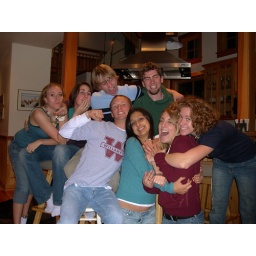
Tara's beach house is amazing!!! and so are the people in it i might add...